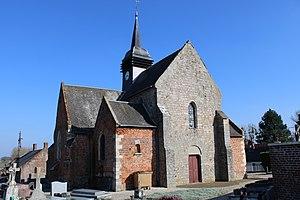
L'église
Fréniches est une commune française située dans le département de l'Oise en région Hauts-de-France entre Noyon et Ham.